Uza, Landes

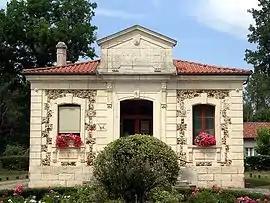
Town hall

Uza is a commune in the Landes department in Nouvelle-Aquitaine in southwestern France.